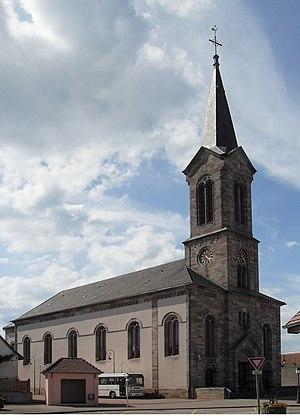
L'église Sainte-Lucie à Niederhergheim
Niederhergheim est une commune française située dans le département du Haut-Rhin, en région Grand Est.